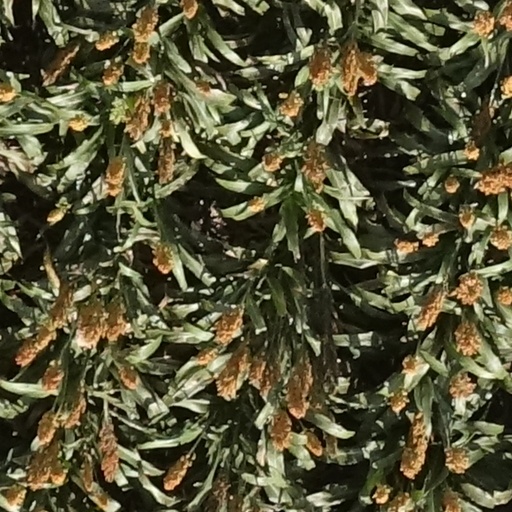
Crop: sorghum